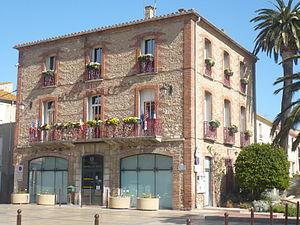
Mairie de Canet-en-Roussillon
Cet article dresse une liste par ordre de mandat des maires de Canet-en-Roussillon.
Canet-en-Roussillon est une commune française située dans le département des Pyrénées-Orientales, en région Occitanie. Ses habitants sont appelés les Canétois. C'est la deuxième plus grande ville des Pyrénées-Orientales avec une population de 12 436 habitants.